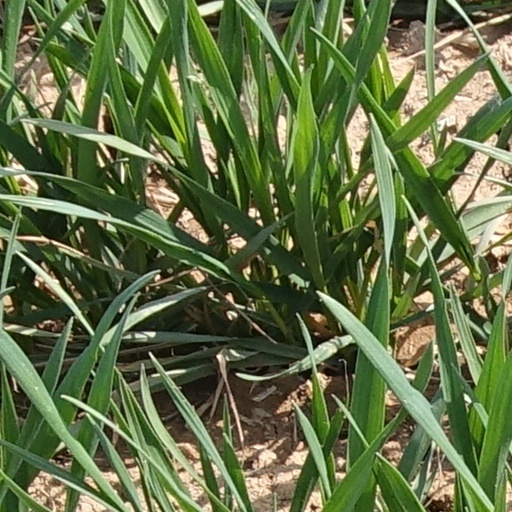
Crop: wheat